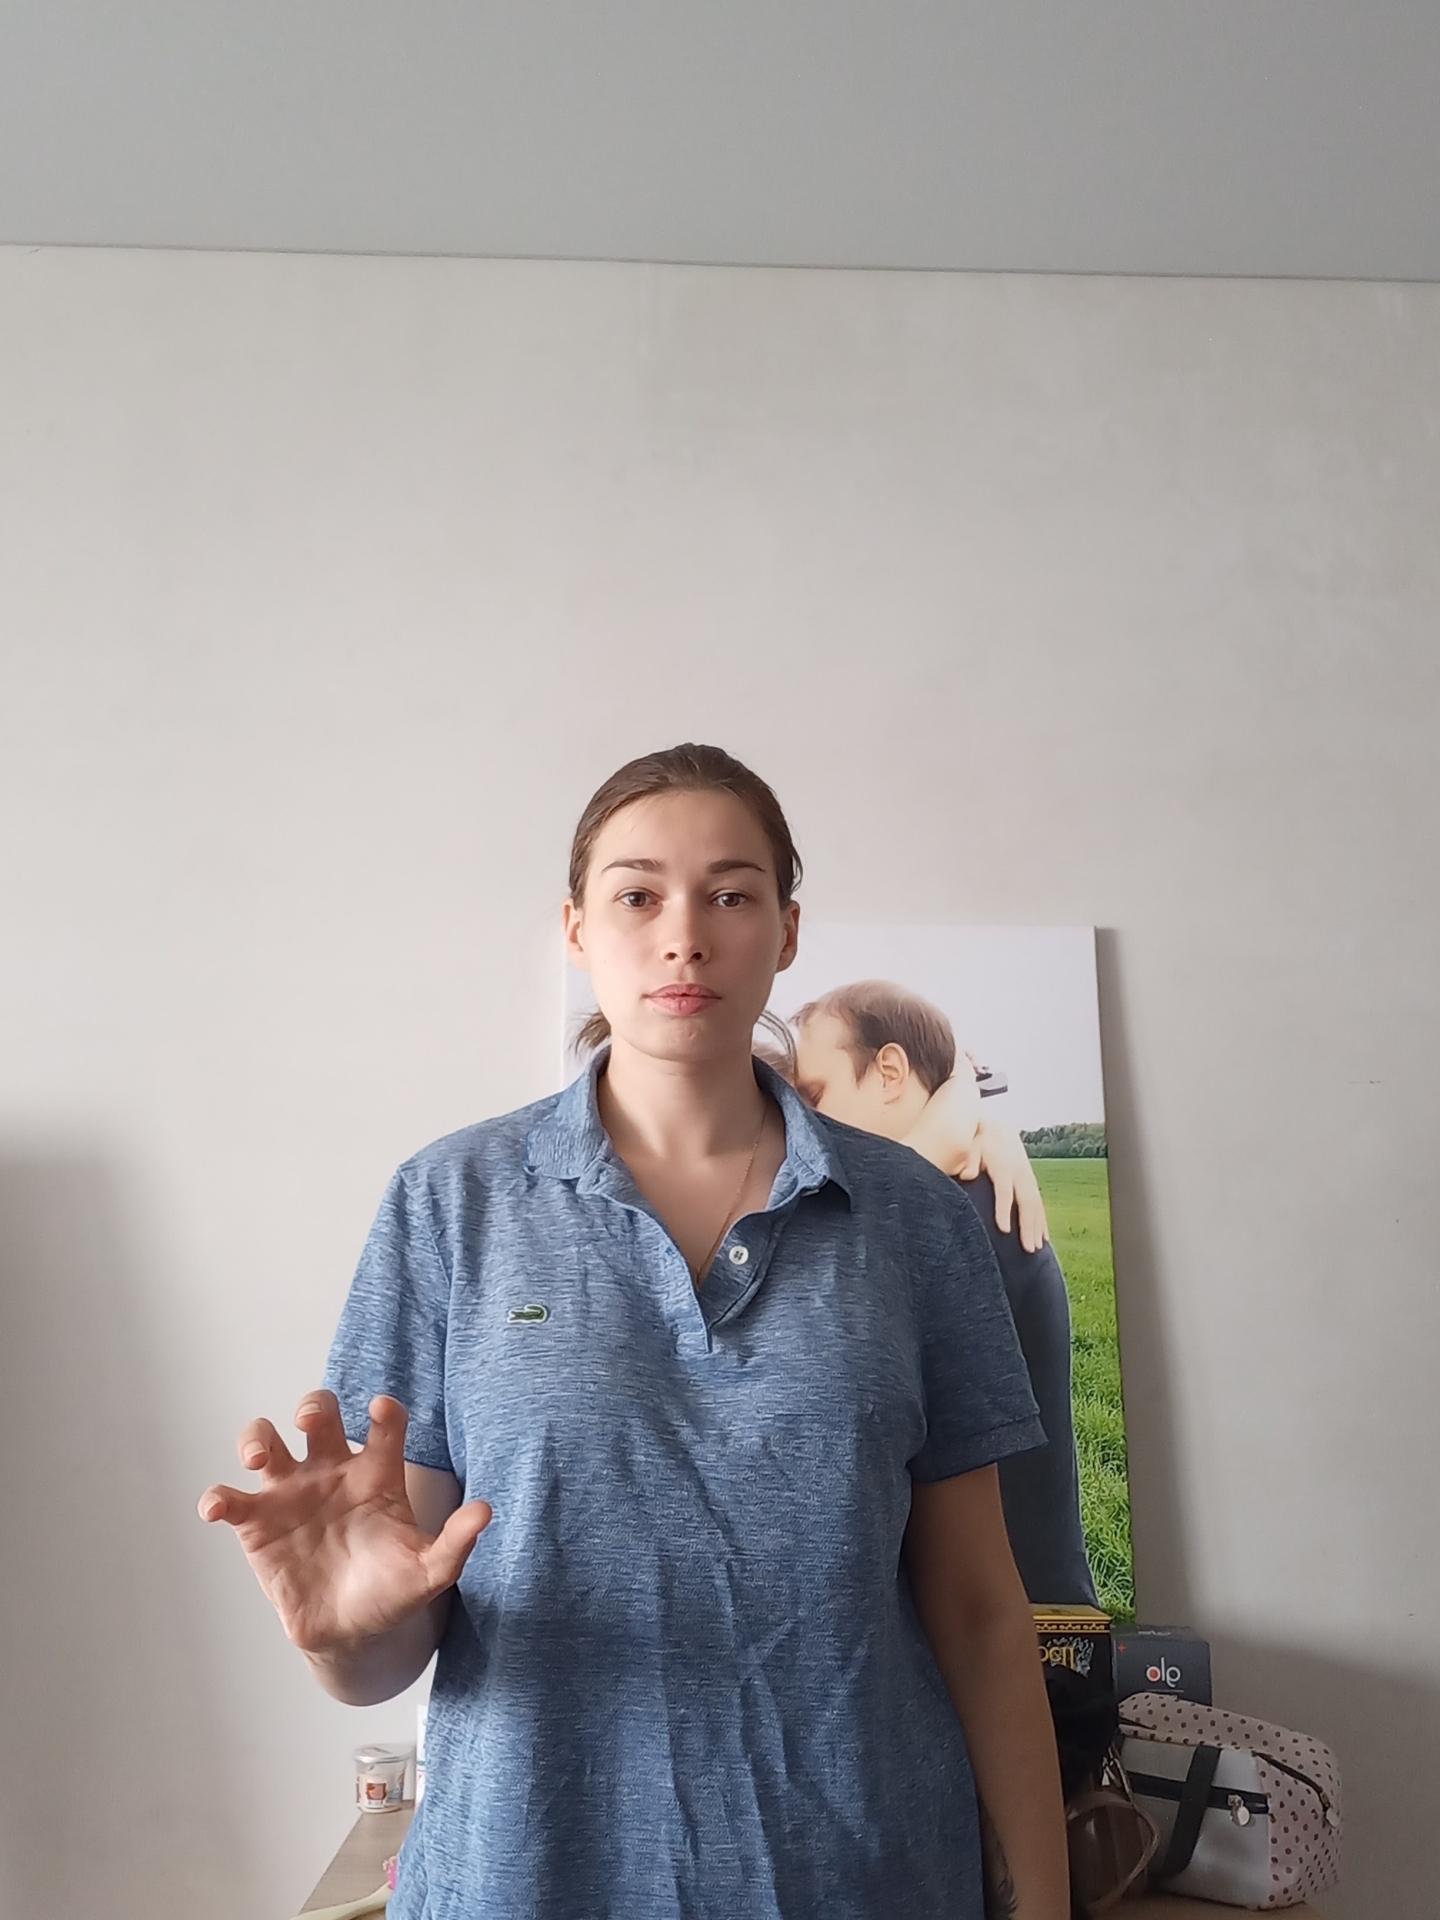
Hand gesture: grabbing